For Love or Money (1993 film)

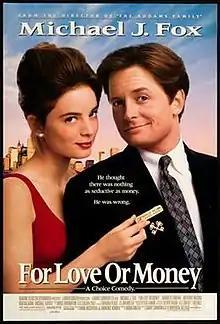
Theatrical release poster

For Love or Money (also released as The Concierge) is a 1993 American romantic comedy film directed by Barry Sonnenfeld and starring Michael J. Fox and Gabrielle Anwar.